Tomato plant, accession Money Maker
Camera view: bottom (45 deg); turntable rotation: 30 degrees
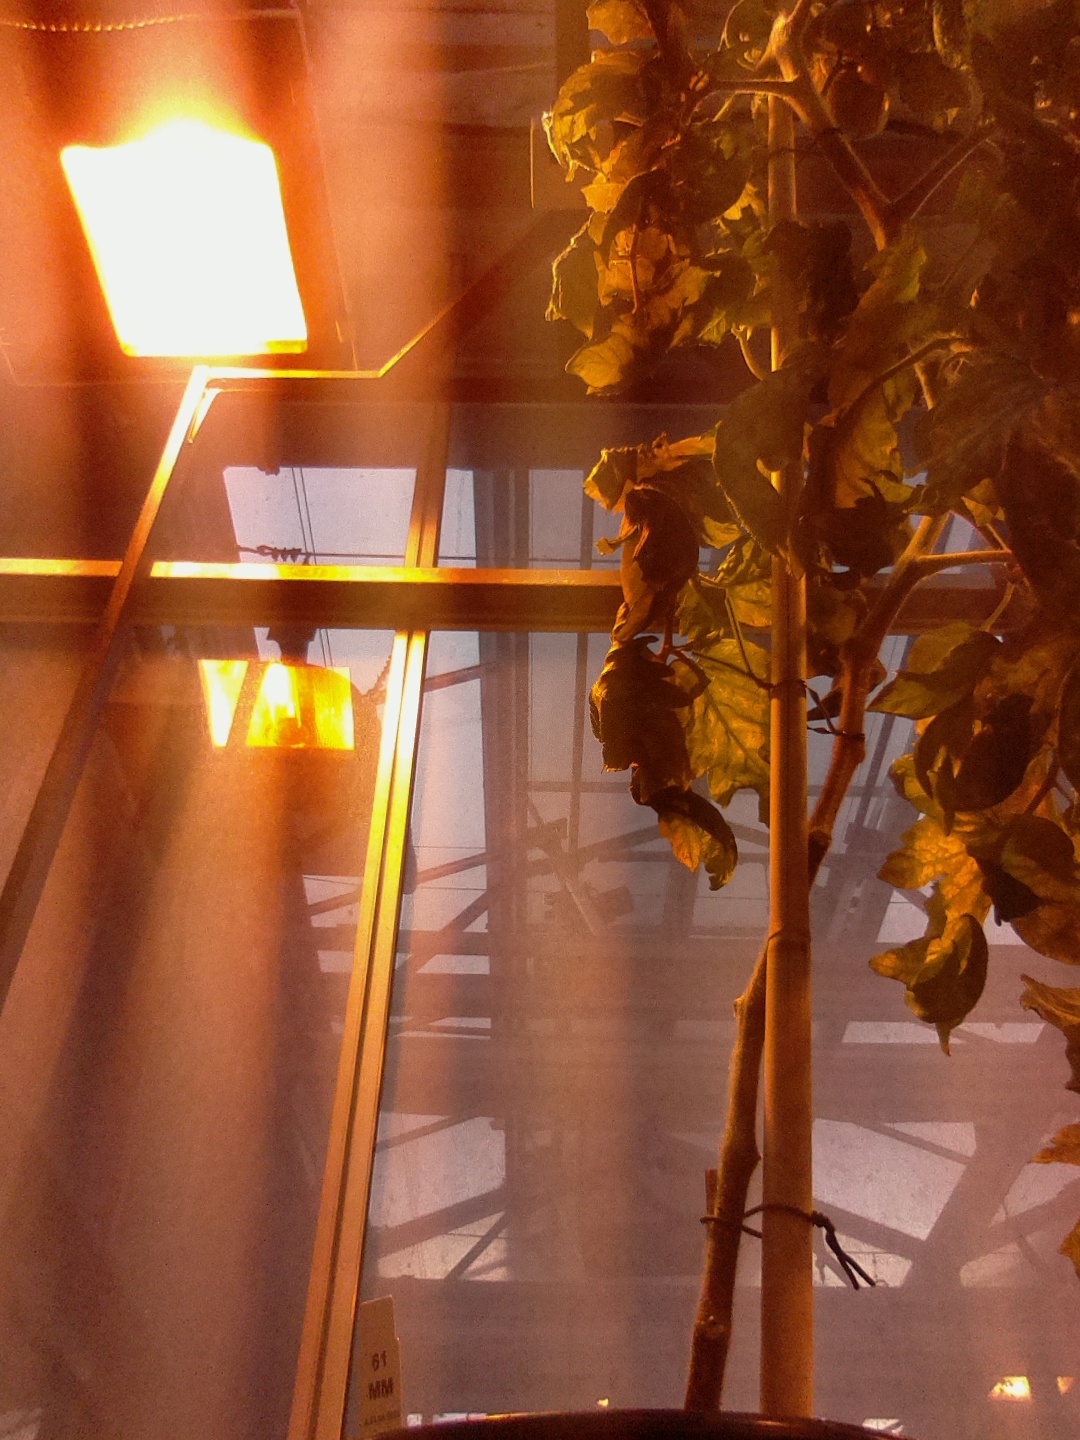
BBCH growth stage 75: 50%-60% of final fruit size